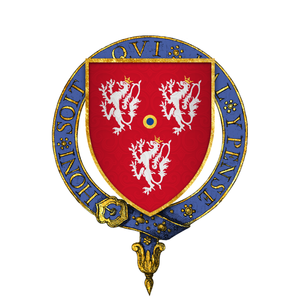
Richard de la Vache, décédé en 1366, chevalier gascon et anglais descendant venant de Buckinghamshire.